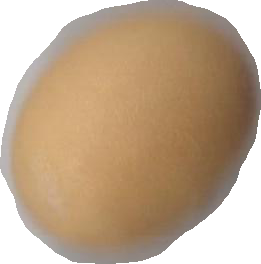
Variety: Grobogan